Stockholm

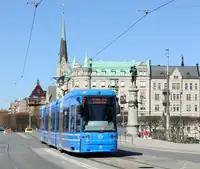
An A34 tram on line 7 at Djurgårdsbron

Stockholm is the media centre of Sweden. It has four nationwide daily newspapers and is also the central location of the publicly funded radio (SR) and television (SVT). In addition, all other major television channels have their base in Stockholm, such as: TV3, TV4 and TV6. All major magazines are also located to Stockholm, as are the largest literature publisher, the Bonnier group. The world's best-selling video game "Minecraft" was created in Stockholm by Markus 'Notch' Persson in 2009, and its company Mojang is headquartered there.